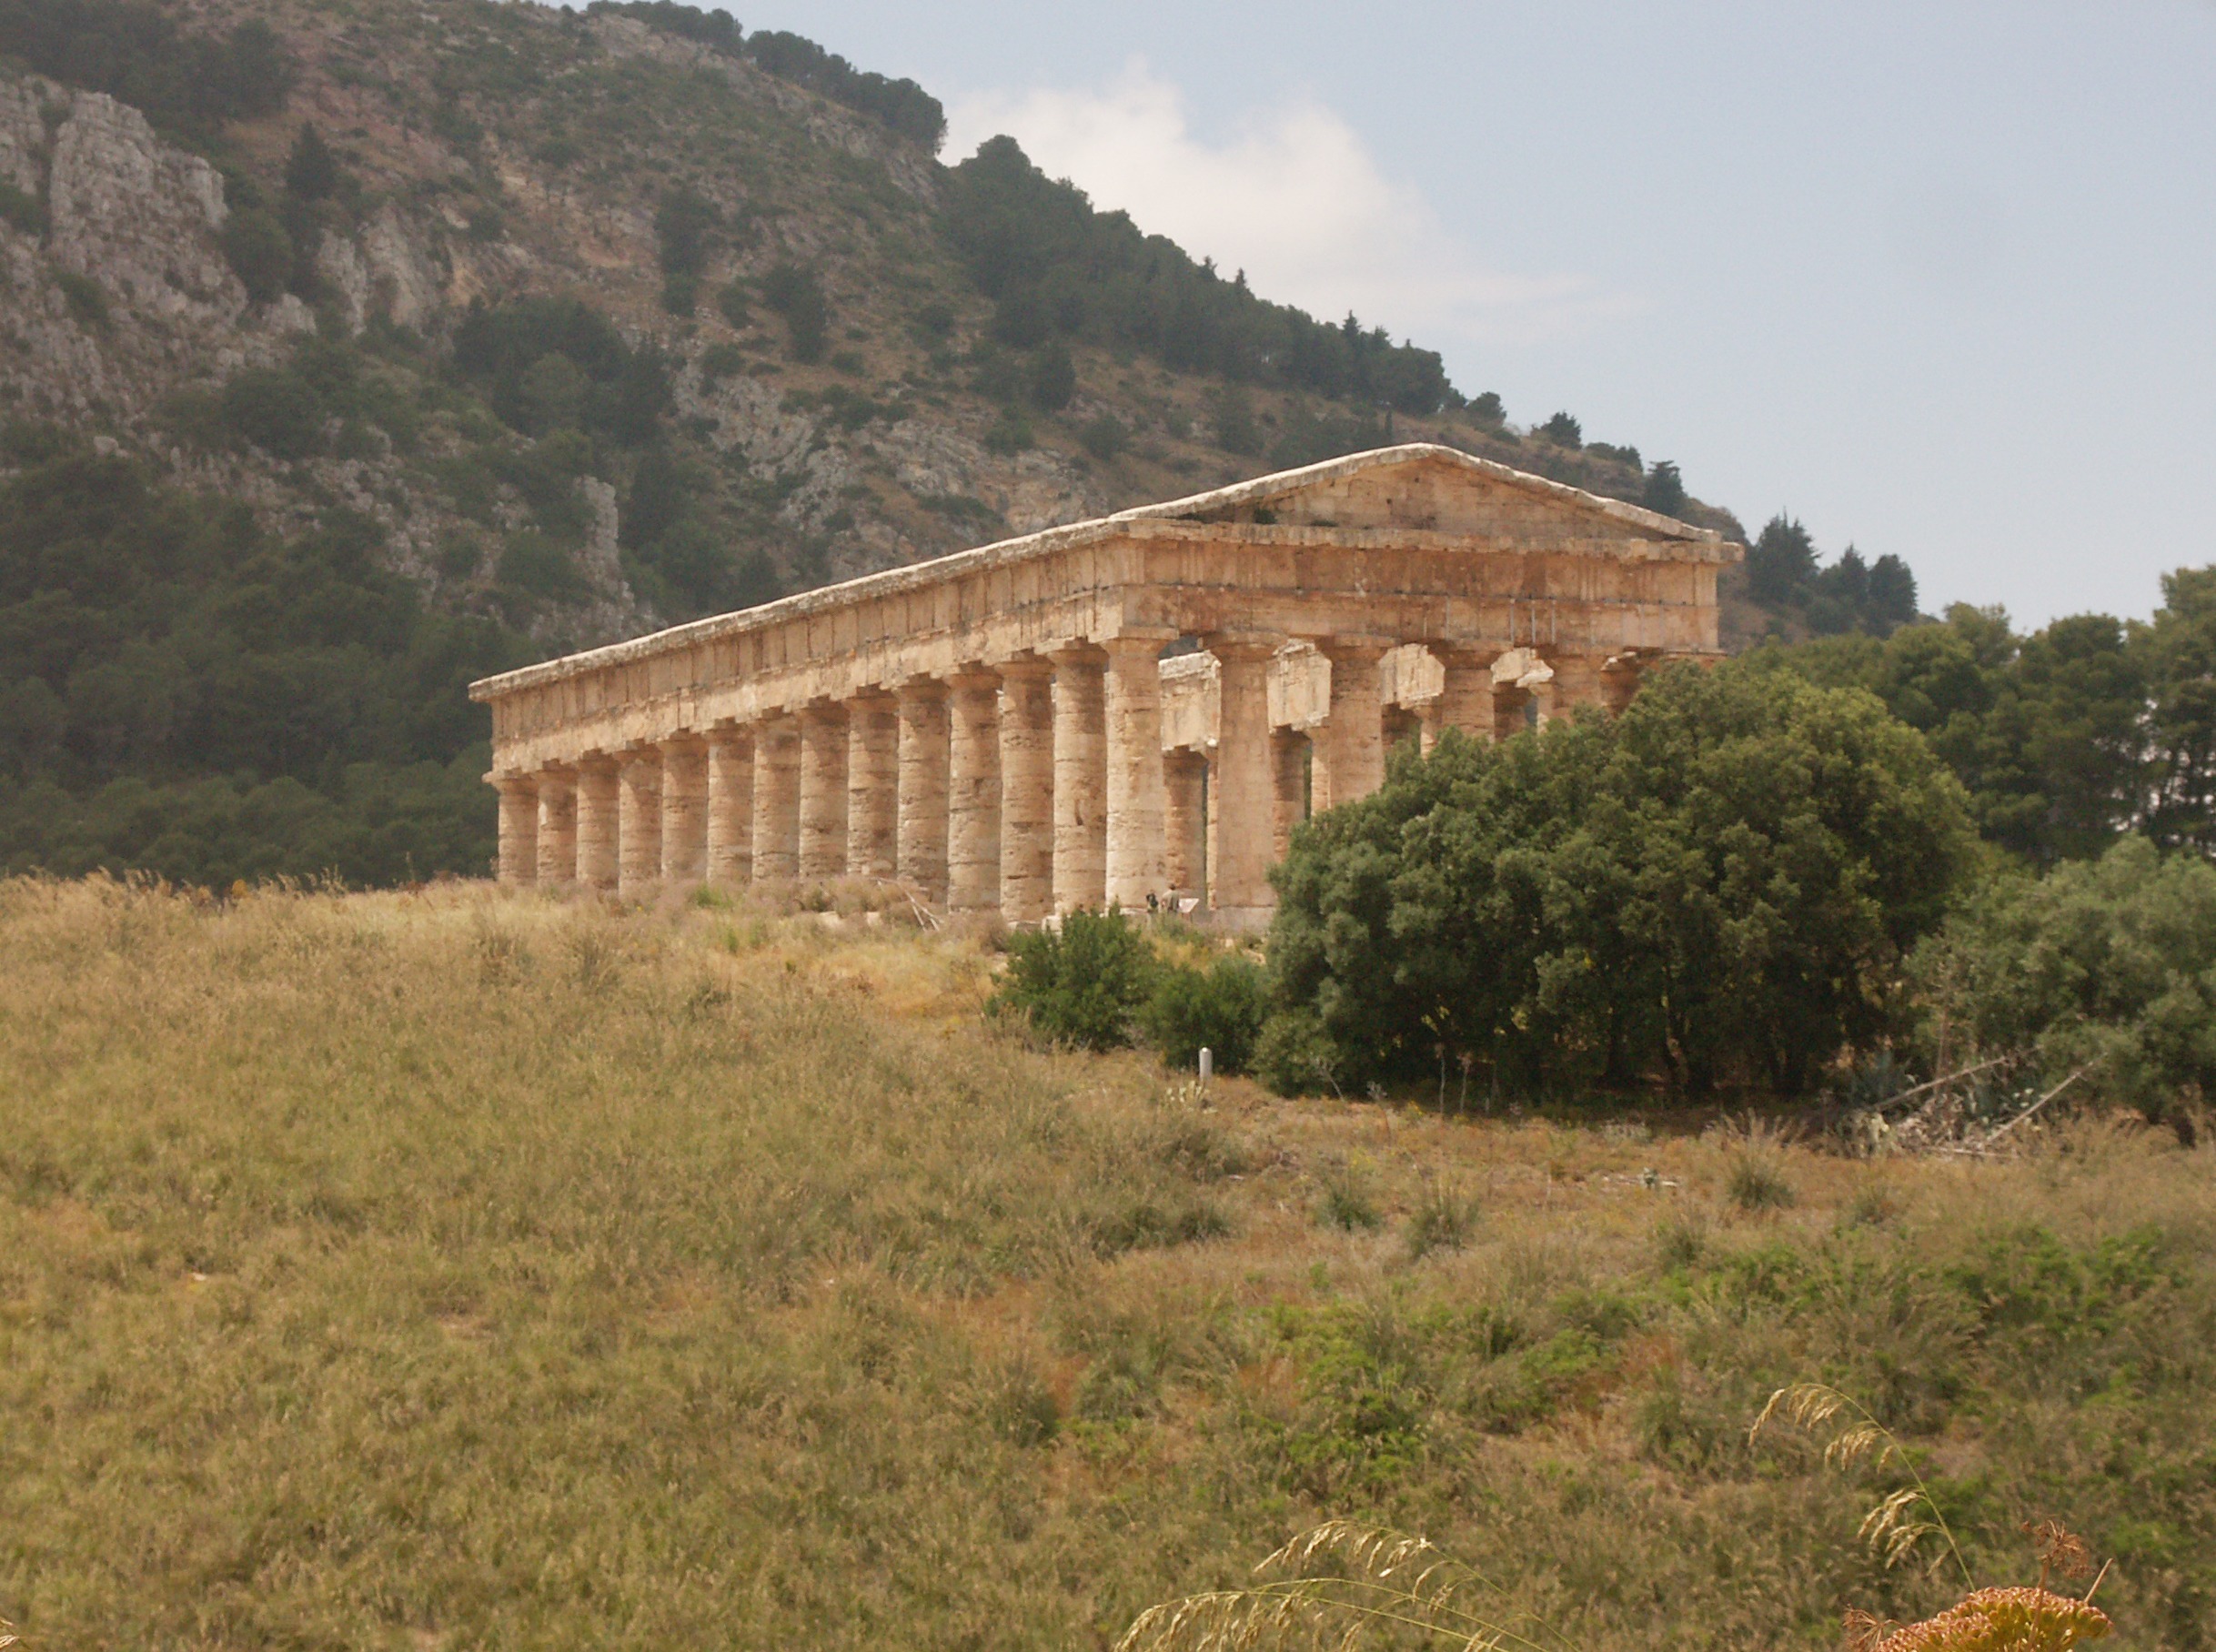
building, greek, fortification, temple, ruins, monastery, sicily, rural area, historic site, ancient history, ancient greek temple